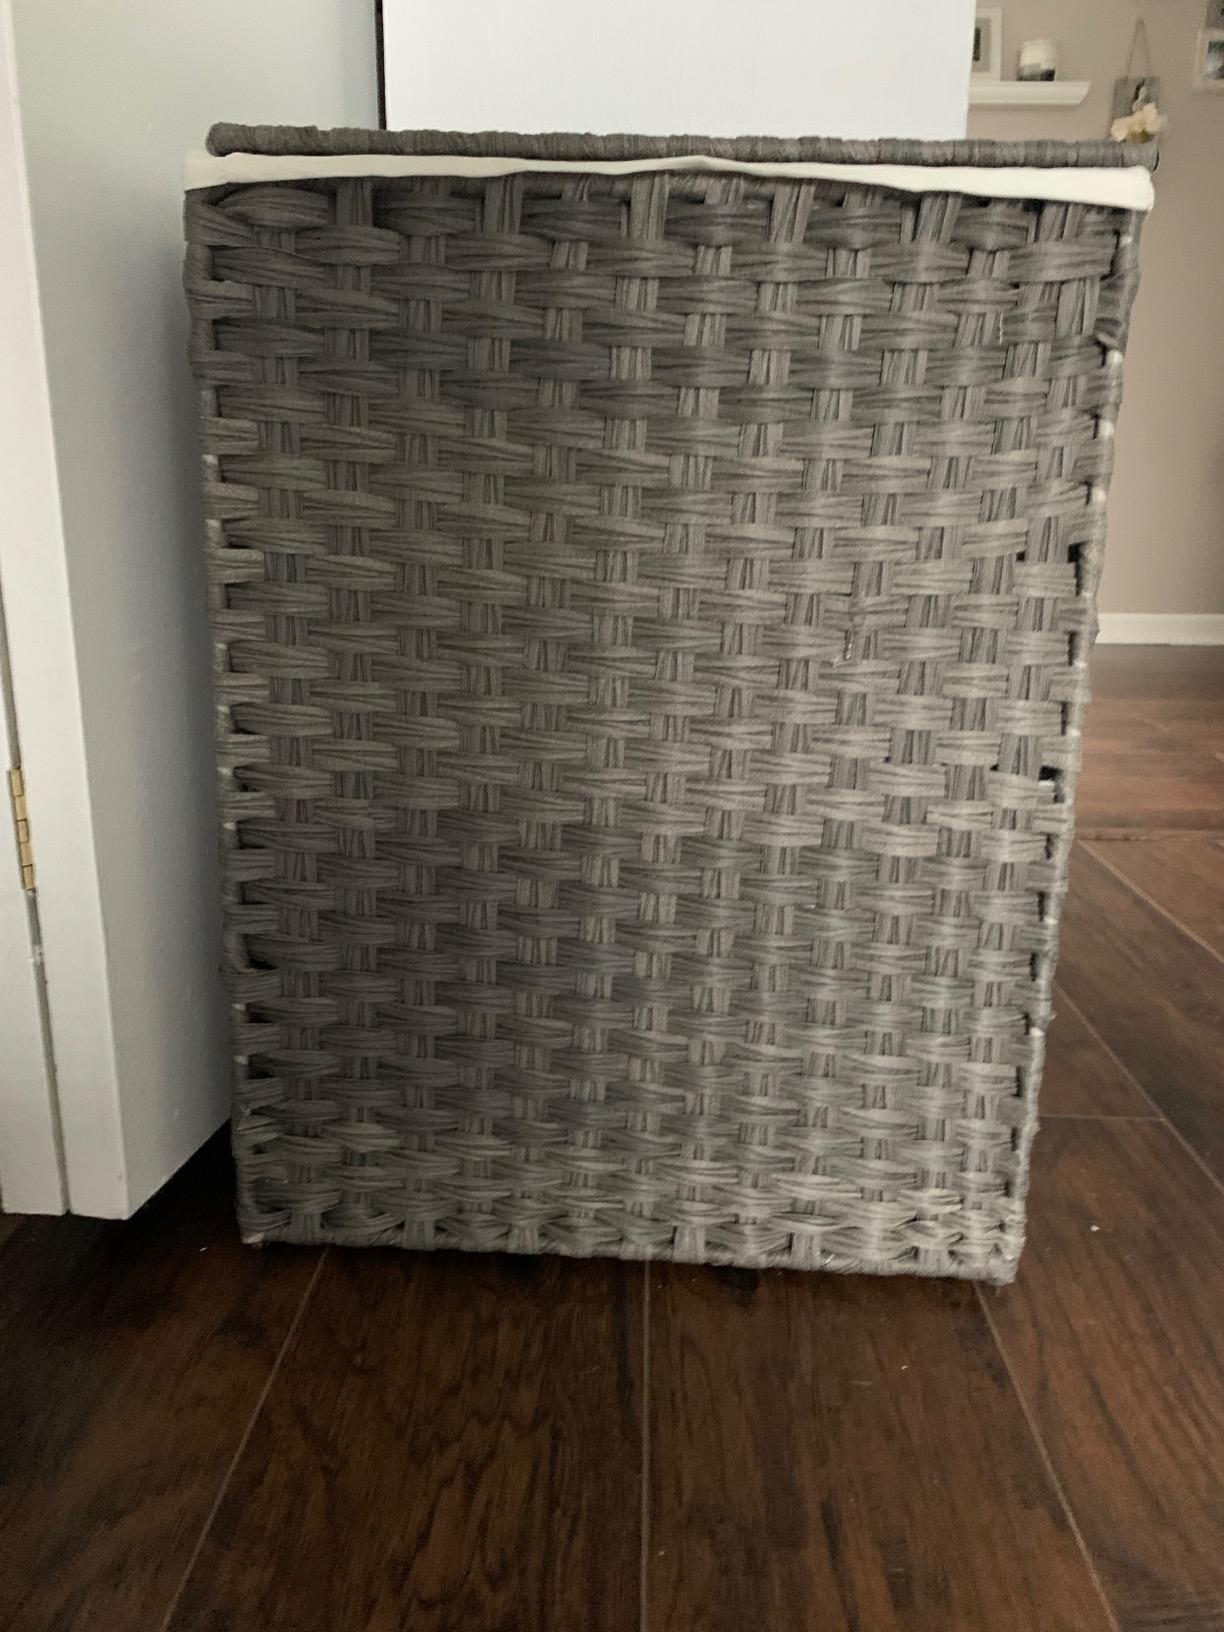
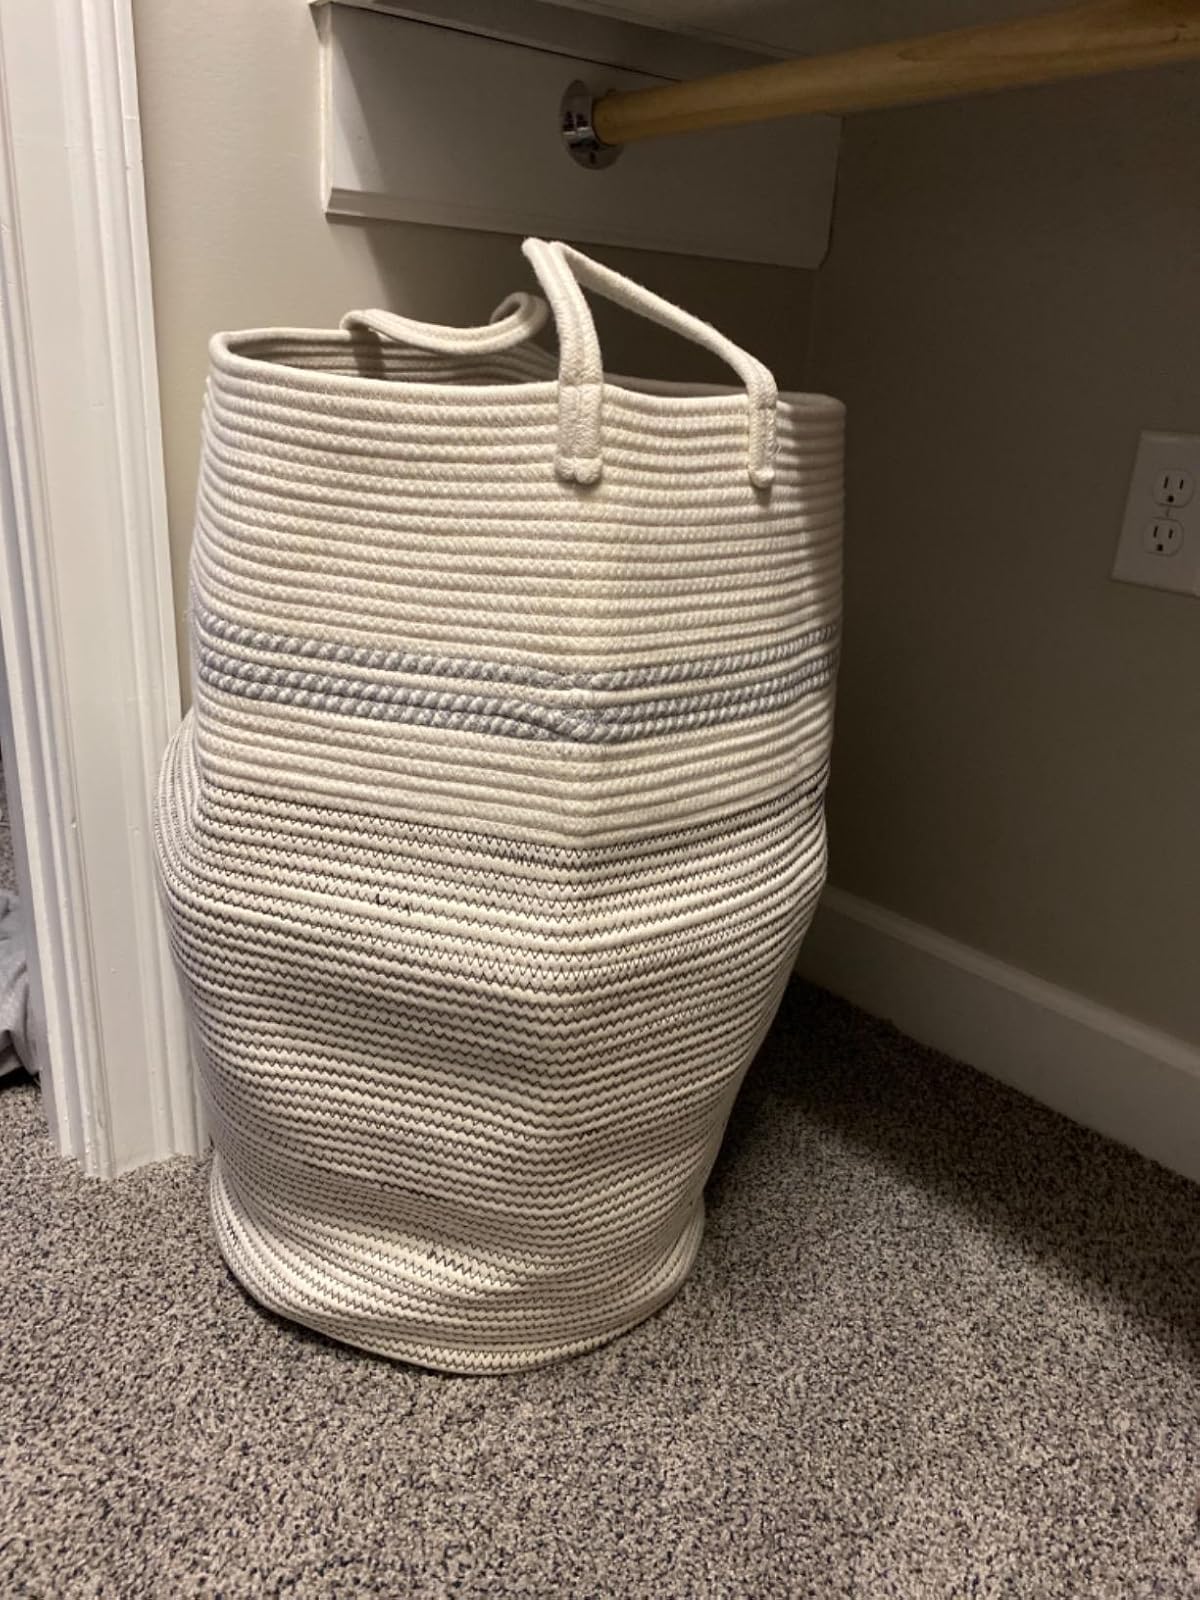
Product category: items_hamper
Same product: no